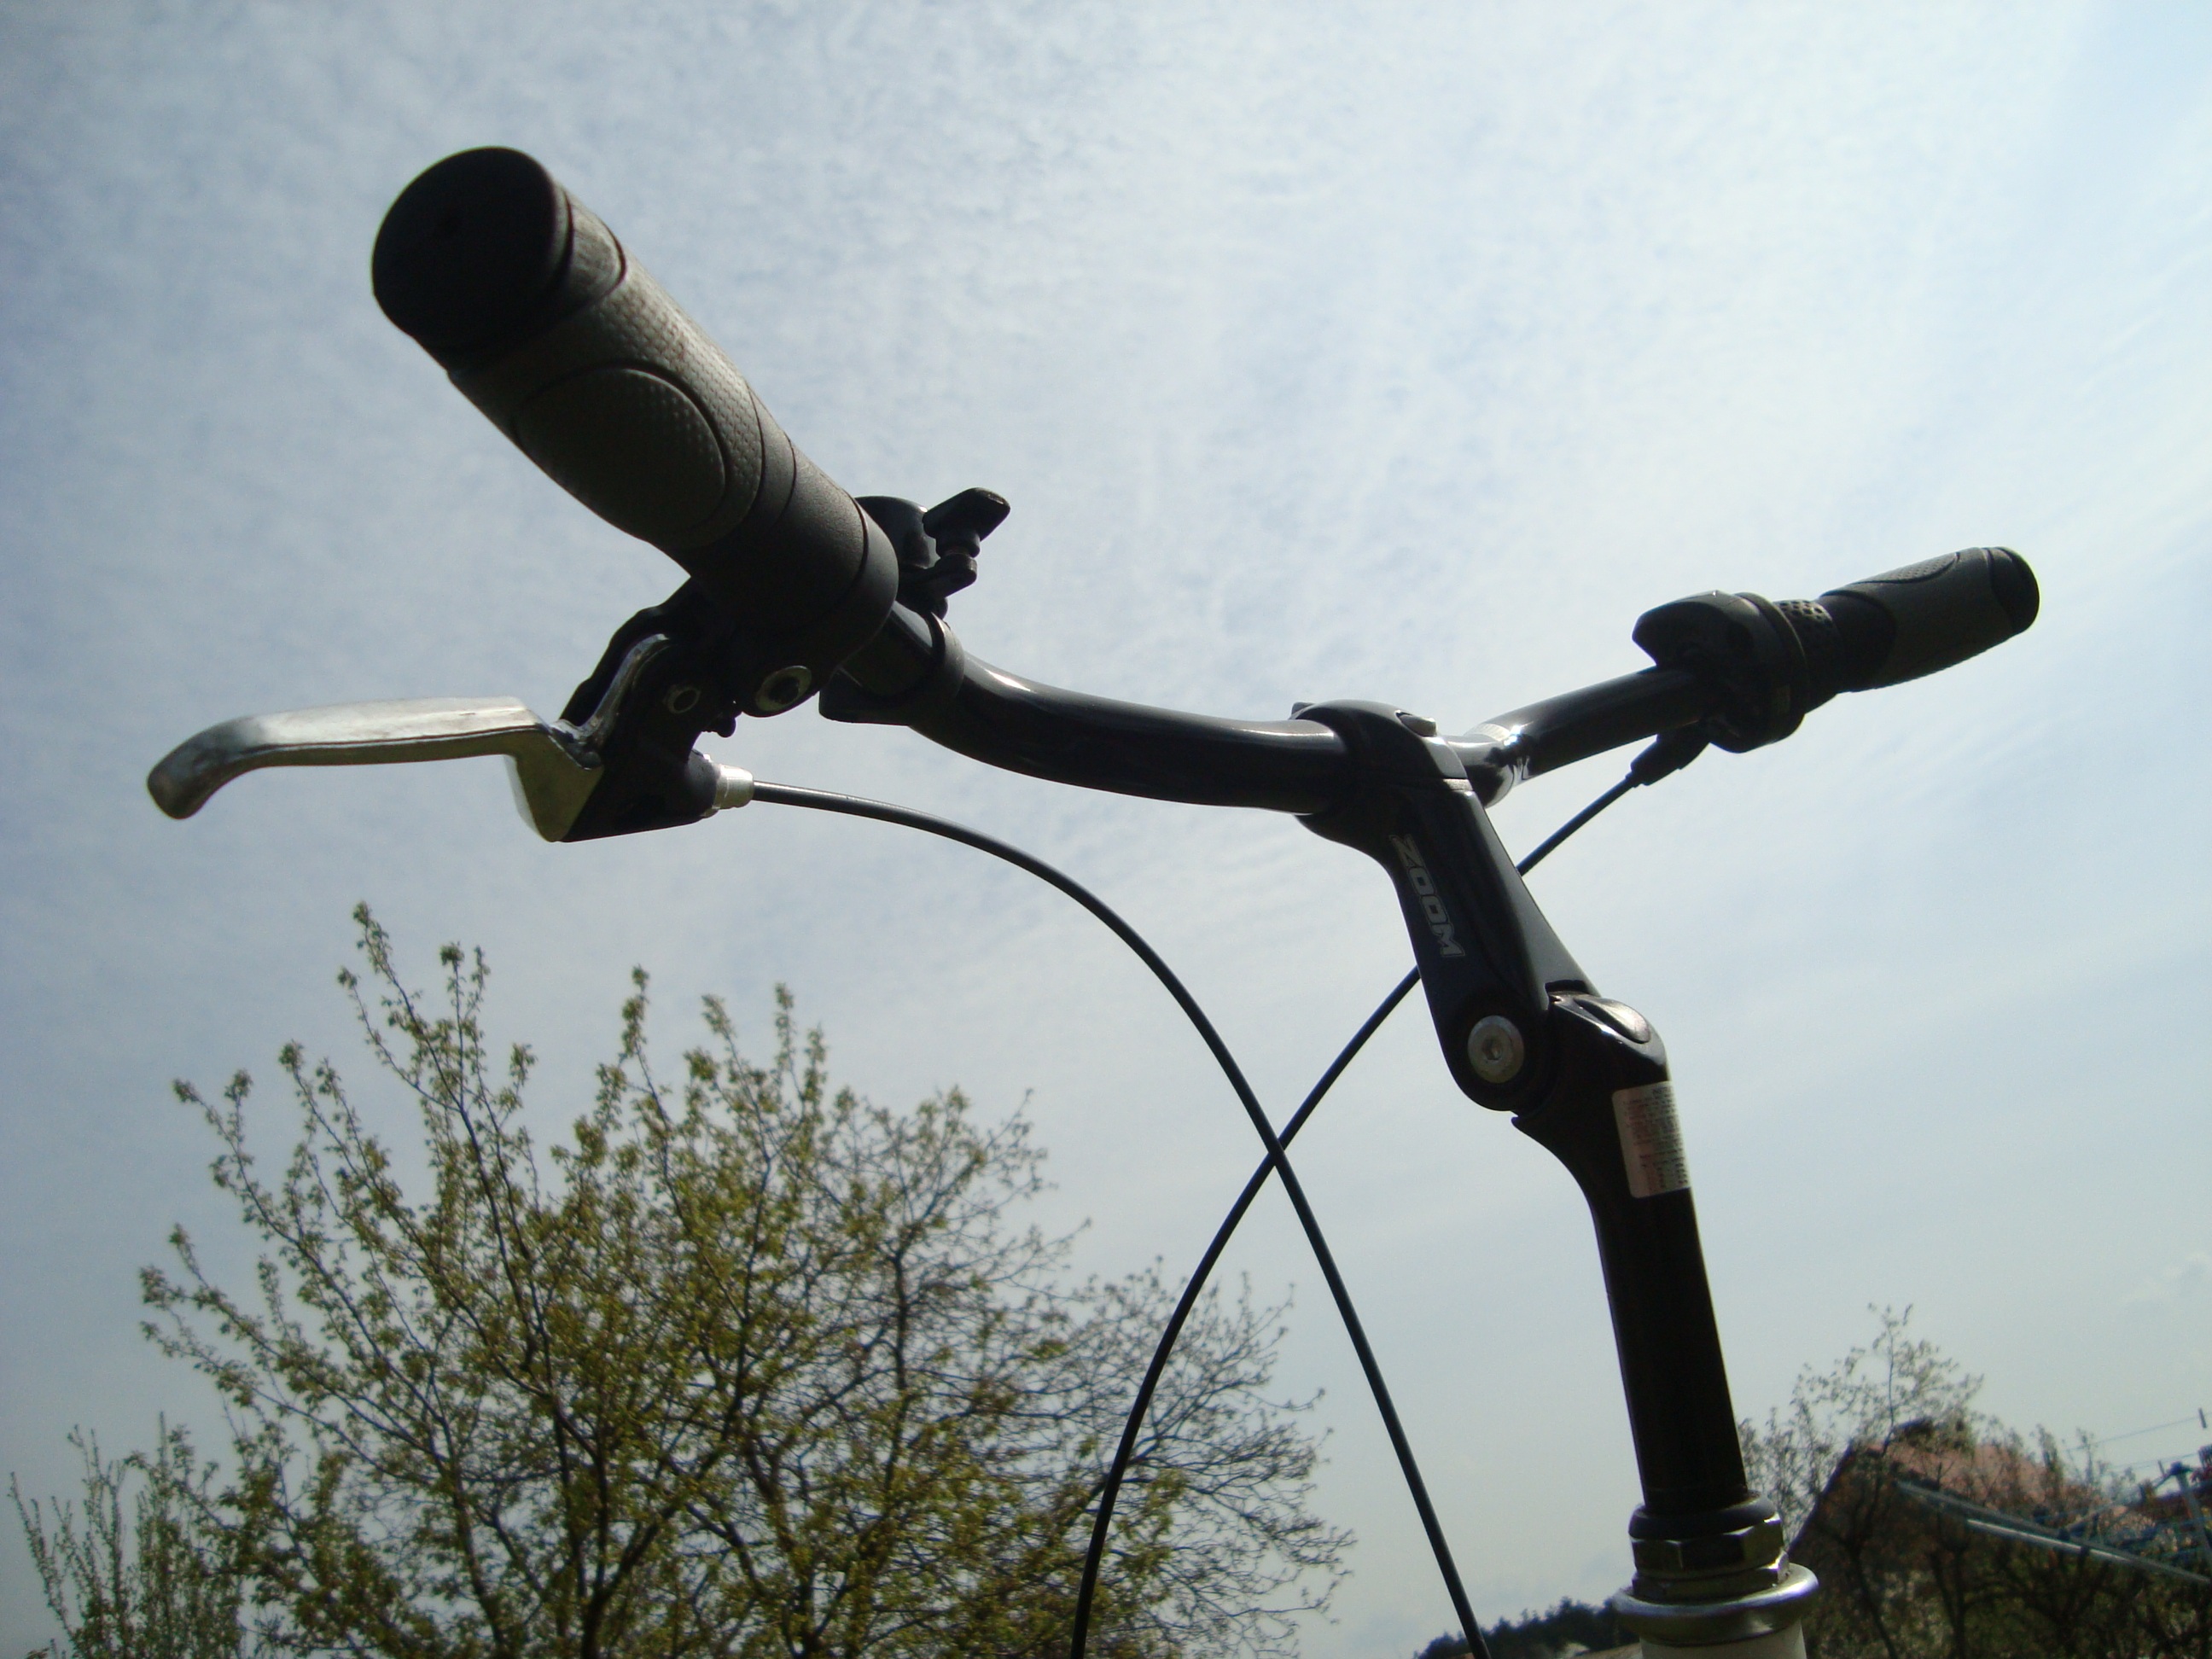
wind, bike, monument, statue, street light, steering wheel, lighting, brake, sculpture, light fixture